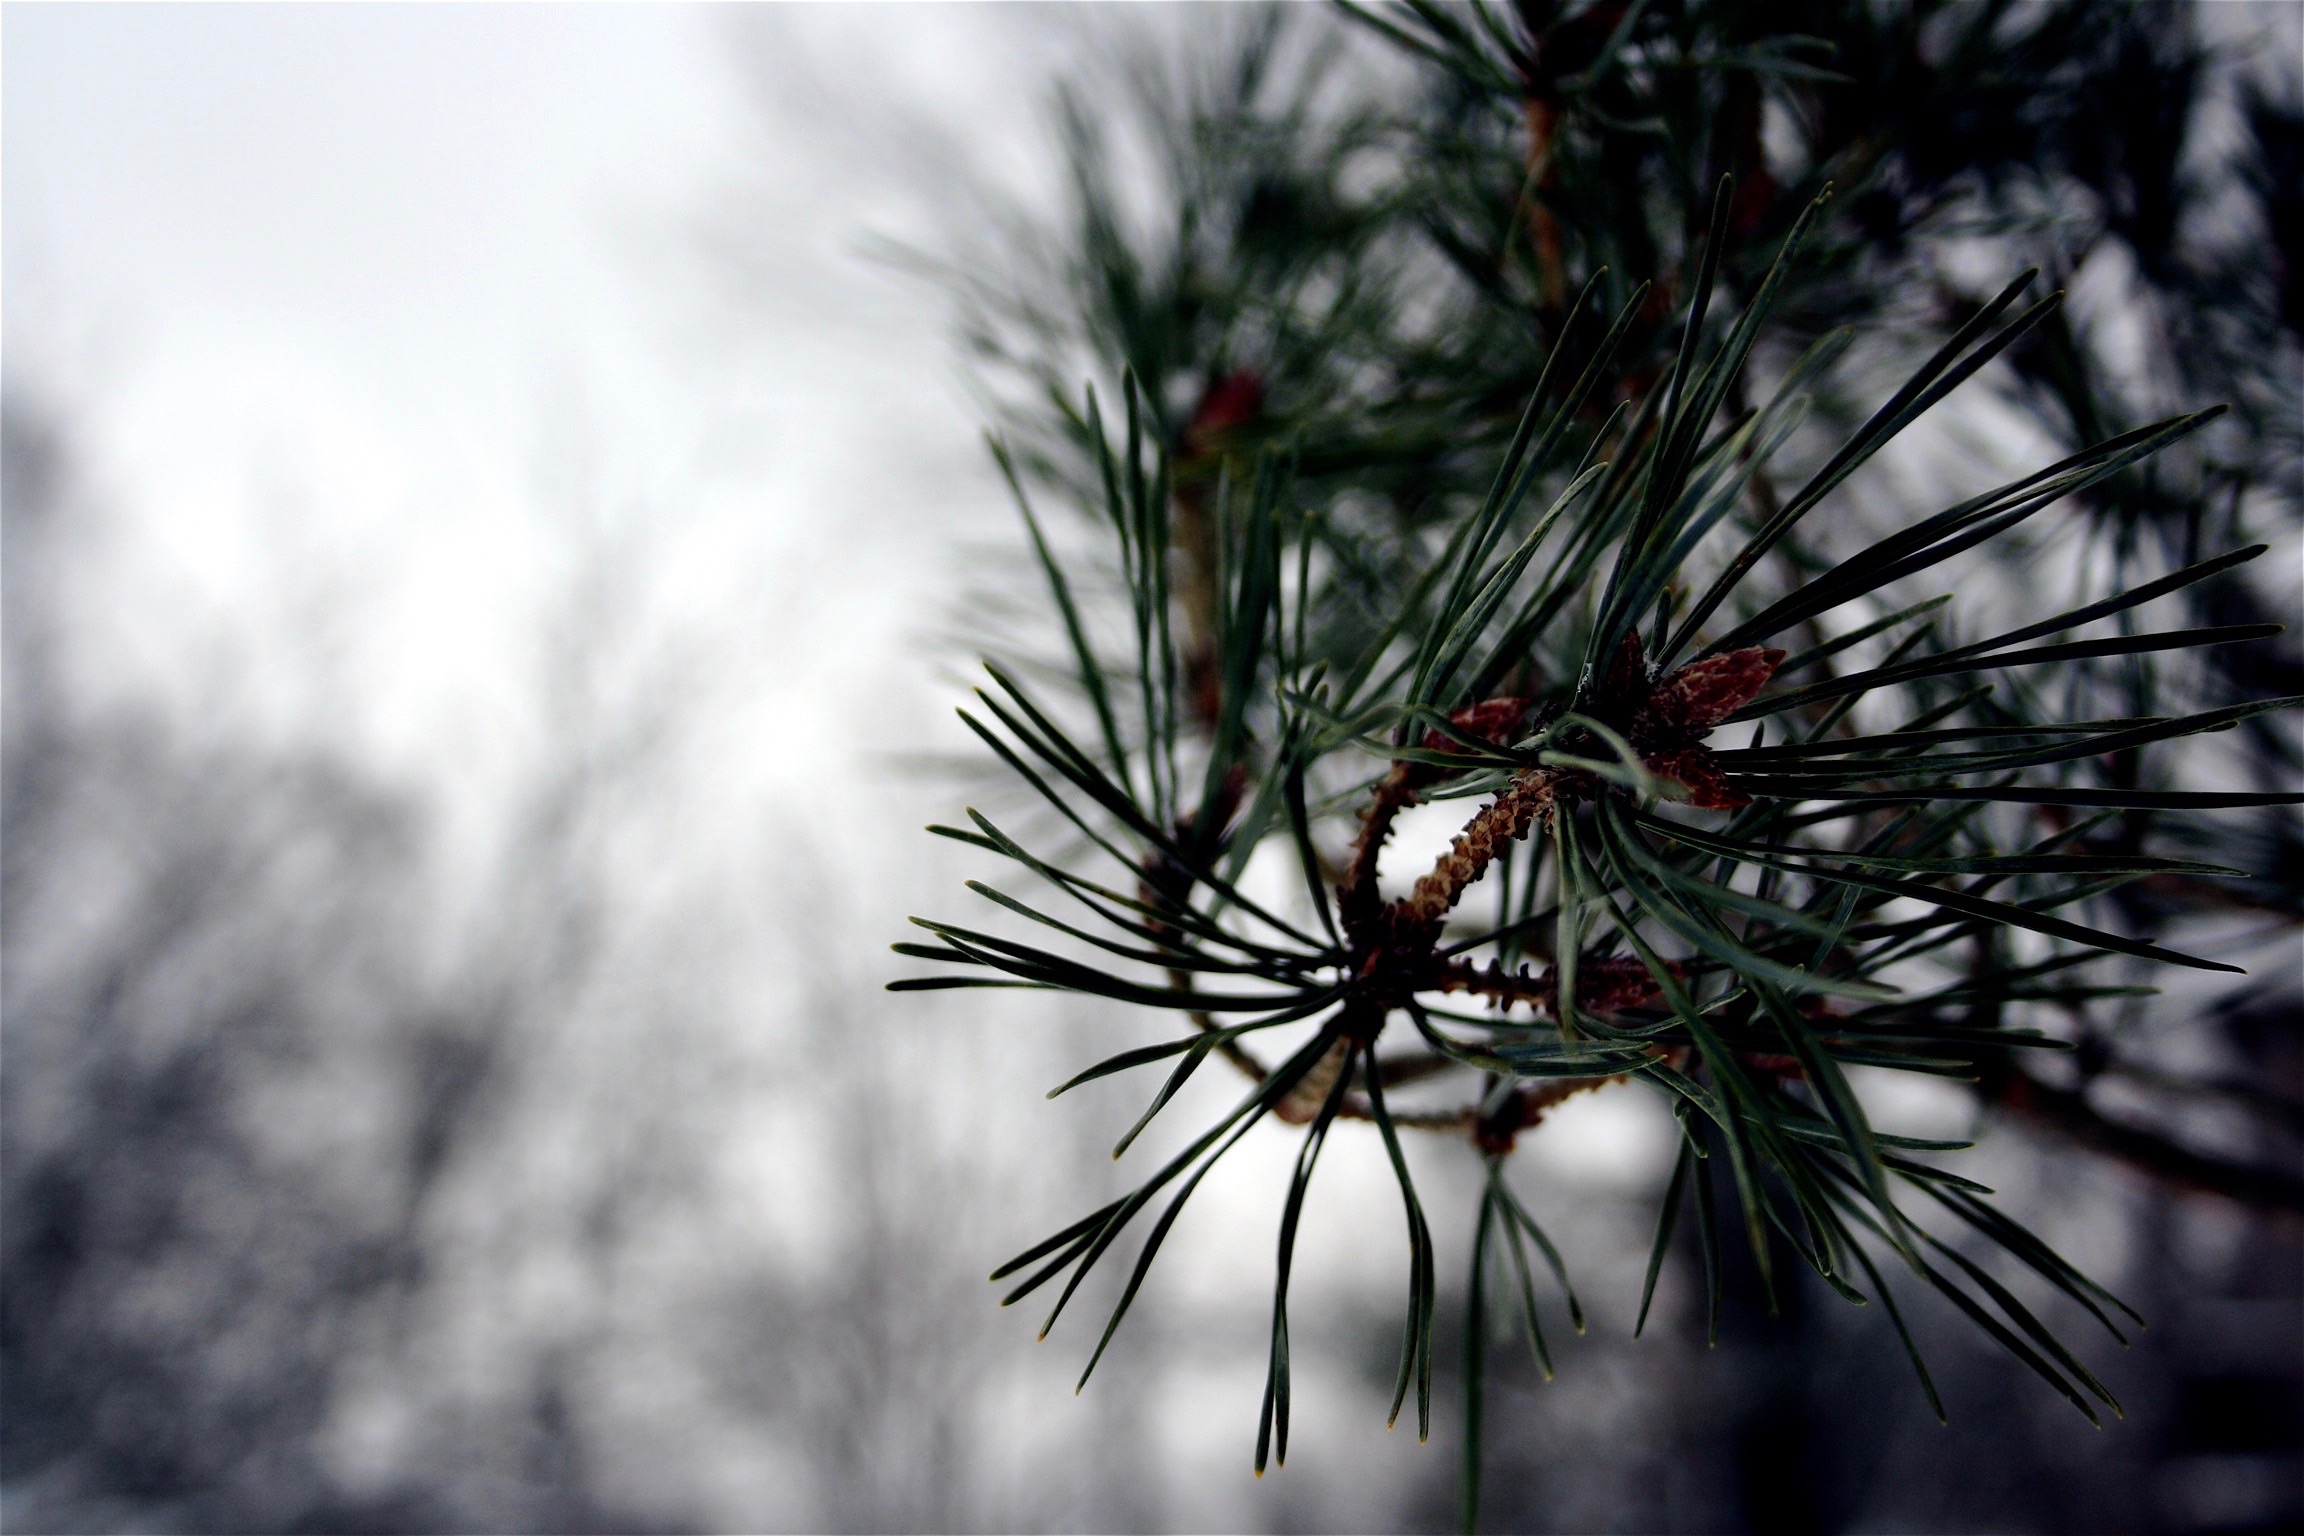
tree, nature, branch, snow, winter, plant, photography, leaf, flower, frost, ice, weather, fir, flora, season, twig, close up, spruce, freezing, macro photography, woody plant